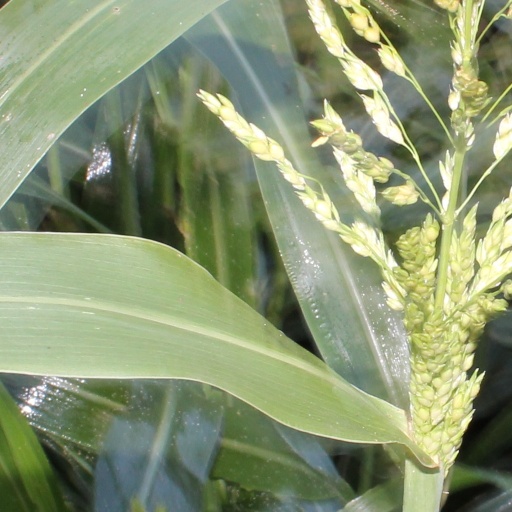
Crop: sorghum